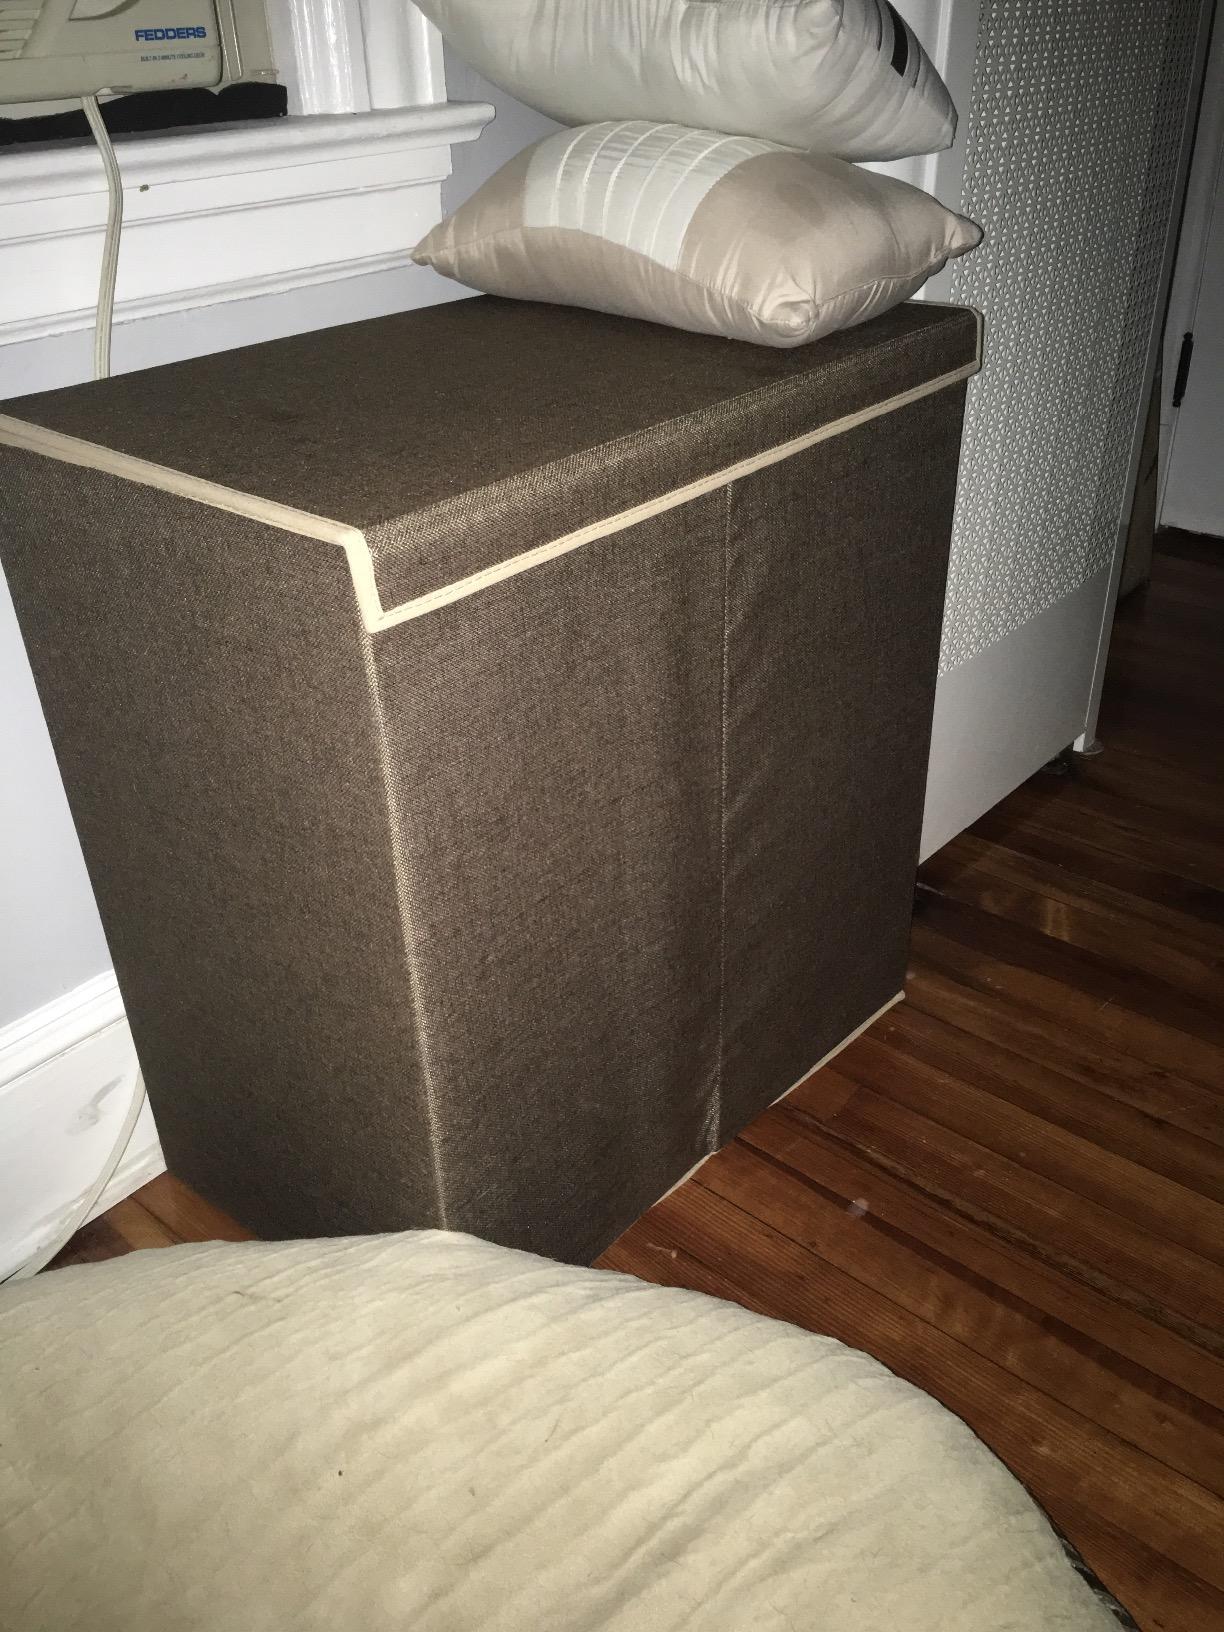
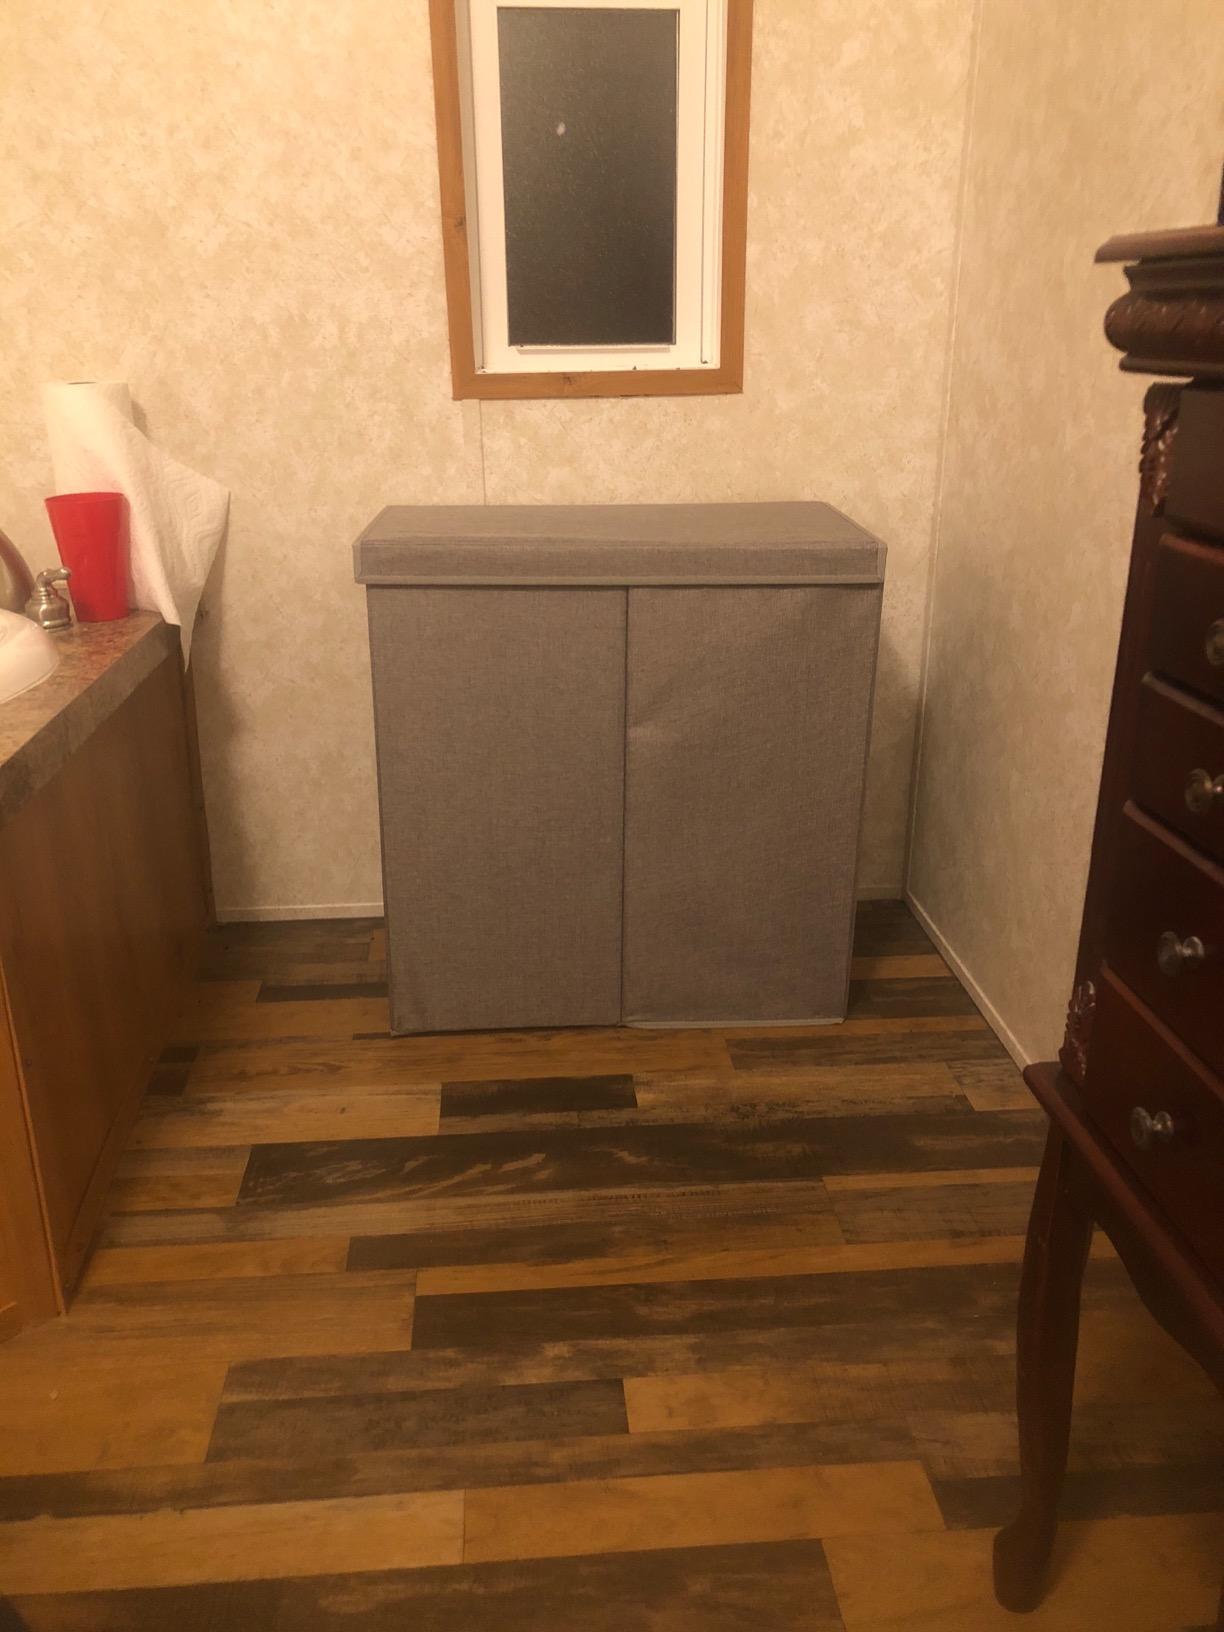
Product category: items_hamper
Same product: no